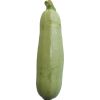
Label: zucchini